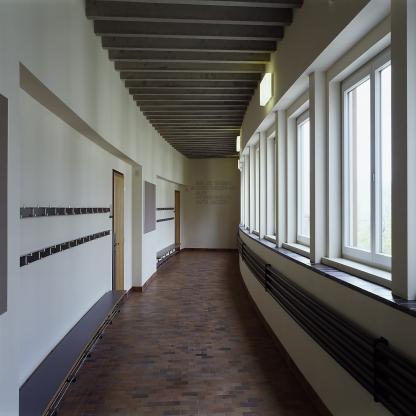
Scene: Indoor